Forever the Moment

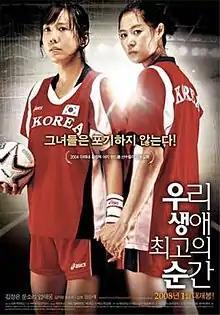
South Korean theatrical release poster

Forever the Moment is a 2008 South Korean drama film. It is a fictionalized account of the South Korean women's handball team which competed in the 2004 Summer Olympics. The Korean title translates as "The Best Moment in Our Lives," and it is believed to be the first film that revolves around the sport of handball.